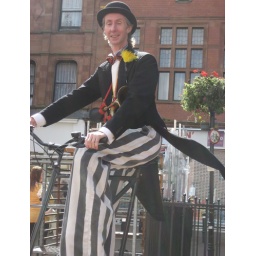
A long man on a long bike. A street entertainer at a continental market in Carlisle